Northwest Harbor, New York

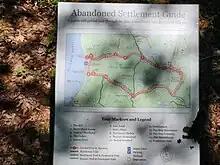
Northwest Trail marker at Van Scoy-Edwards homestead

As of the census of 2000, there were 3,059 people, 1,181 households, and 818 families residing in the CDP. The population density was . There were 3,008 housing units at an average density of . The racial makeup of the CDP was 90.49% White, 3.63% African American, 0.16% Native American, 1.05% Asian, 0.03% Pacific Islander, 2.62% from other races, and 2.03% from two or more races. Hispanic or Latino of any race were 9.15% of the population.